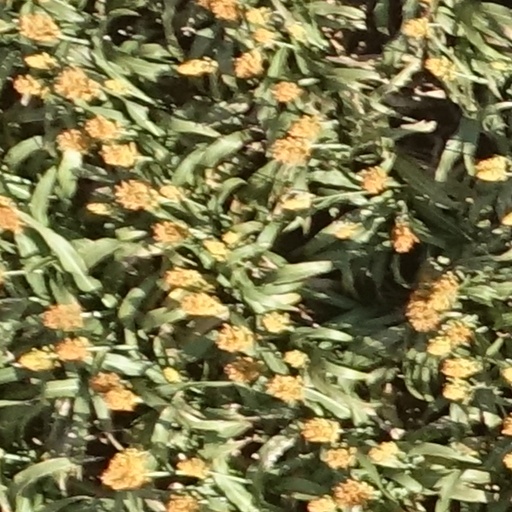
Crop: sorghum